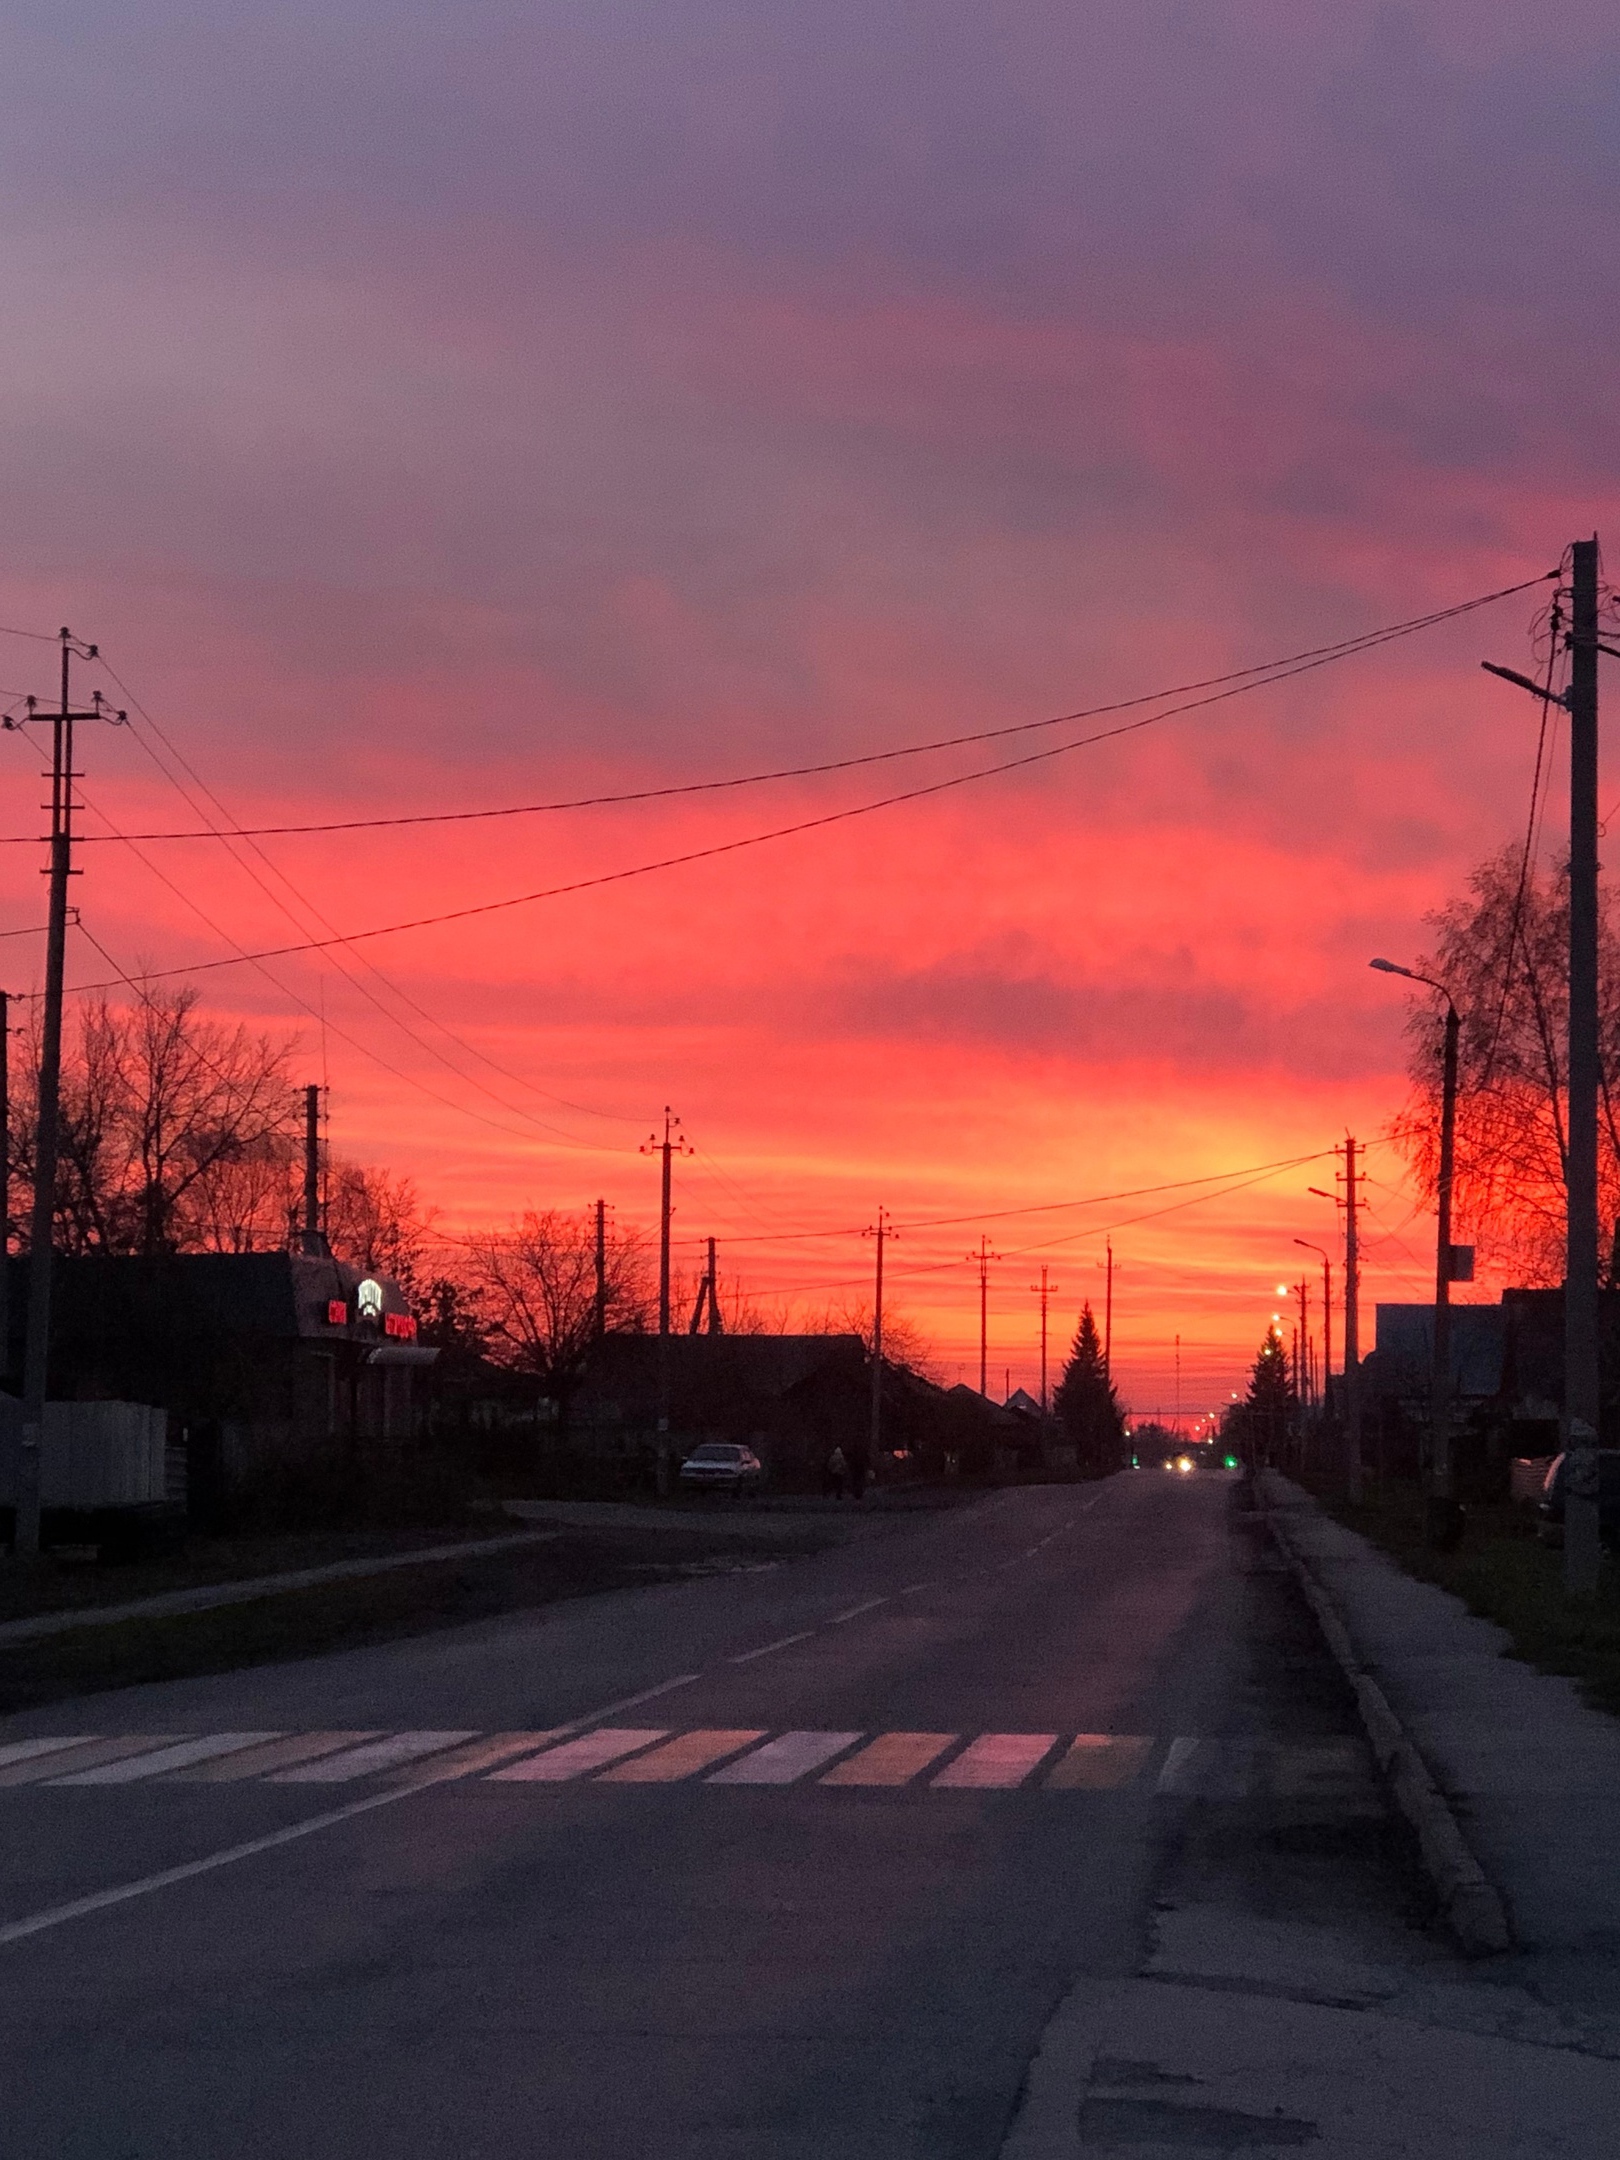
live, sky, cloud, atmosphere, road surface, afterglow, orange, asphalt, red sky at morning, electricity, plant, tree, overhead power line, natural landscape, dusk, sunrise, horizon, Tints and shades, landscape, sunset, road, tower, electrical supply, public utility, dawn, city, evening, meteorological phenomenon, event, cumulus, freeway, lane, transmission tower, ocean, highway, wire, suburb, street, winter, rolling, darkness